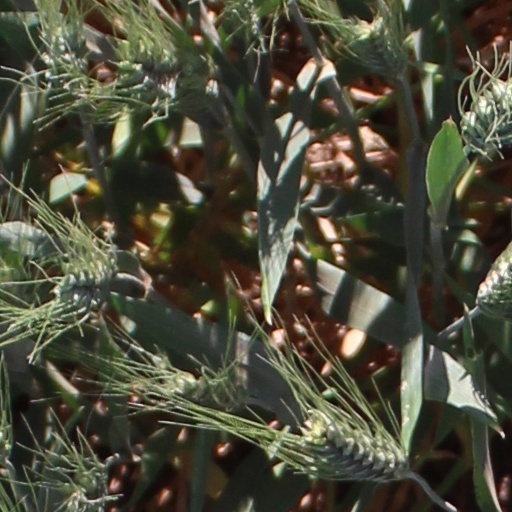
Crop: wheat